Leap of Faith: Memoirs of an Unexpected Life

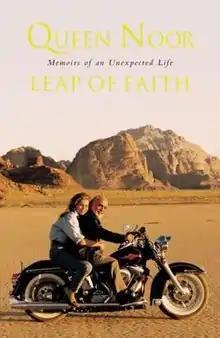
Cover from the paperback version of the book

Leap of Faith : Memoirs of an Unexpected Life (2003) is a book written by Queen Noor of Jordan, wife of the late Jordanian King Hussein I. Sharing a personal perspective on the past three decades of world history, Leap of Faith highlights Queen Noor's views on Islam and the West; the challenges of rearing her family; her work as Queen and humanitarian activist; and her struggles to protect her husband as he slipped into the illness that would kill him in 1999. Her story is filled with recollections of the world's most powerful and interesting people: Queen Elizabeth, Jimmy Carter, Pierre Trudeau, Ted Turner, Sean Connery, Richard Branson, Yassar Arafat and Anwar Sadat. She wrote this story after his death, describing her own life before and during their marriage, describing most of the political crisis he went through, including Black September.